Pridefest (video game)

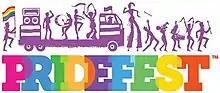
"Pridefest" logo

Pridefest is a social simulation game. Atari announced the game on July 17, 2014 shortly after the company sponsored and participated in GaymerX2. The game is for tablet computers operating iOS or Android. The game was released on January 27, 2016.